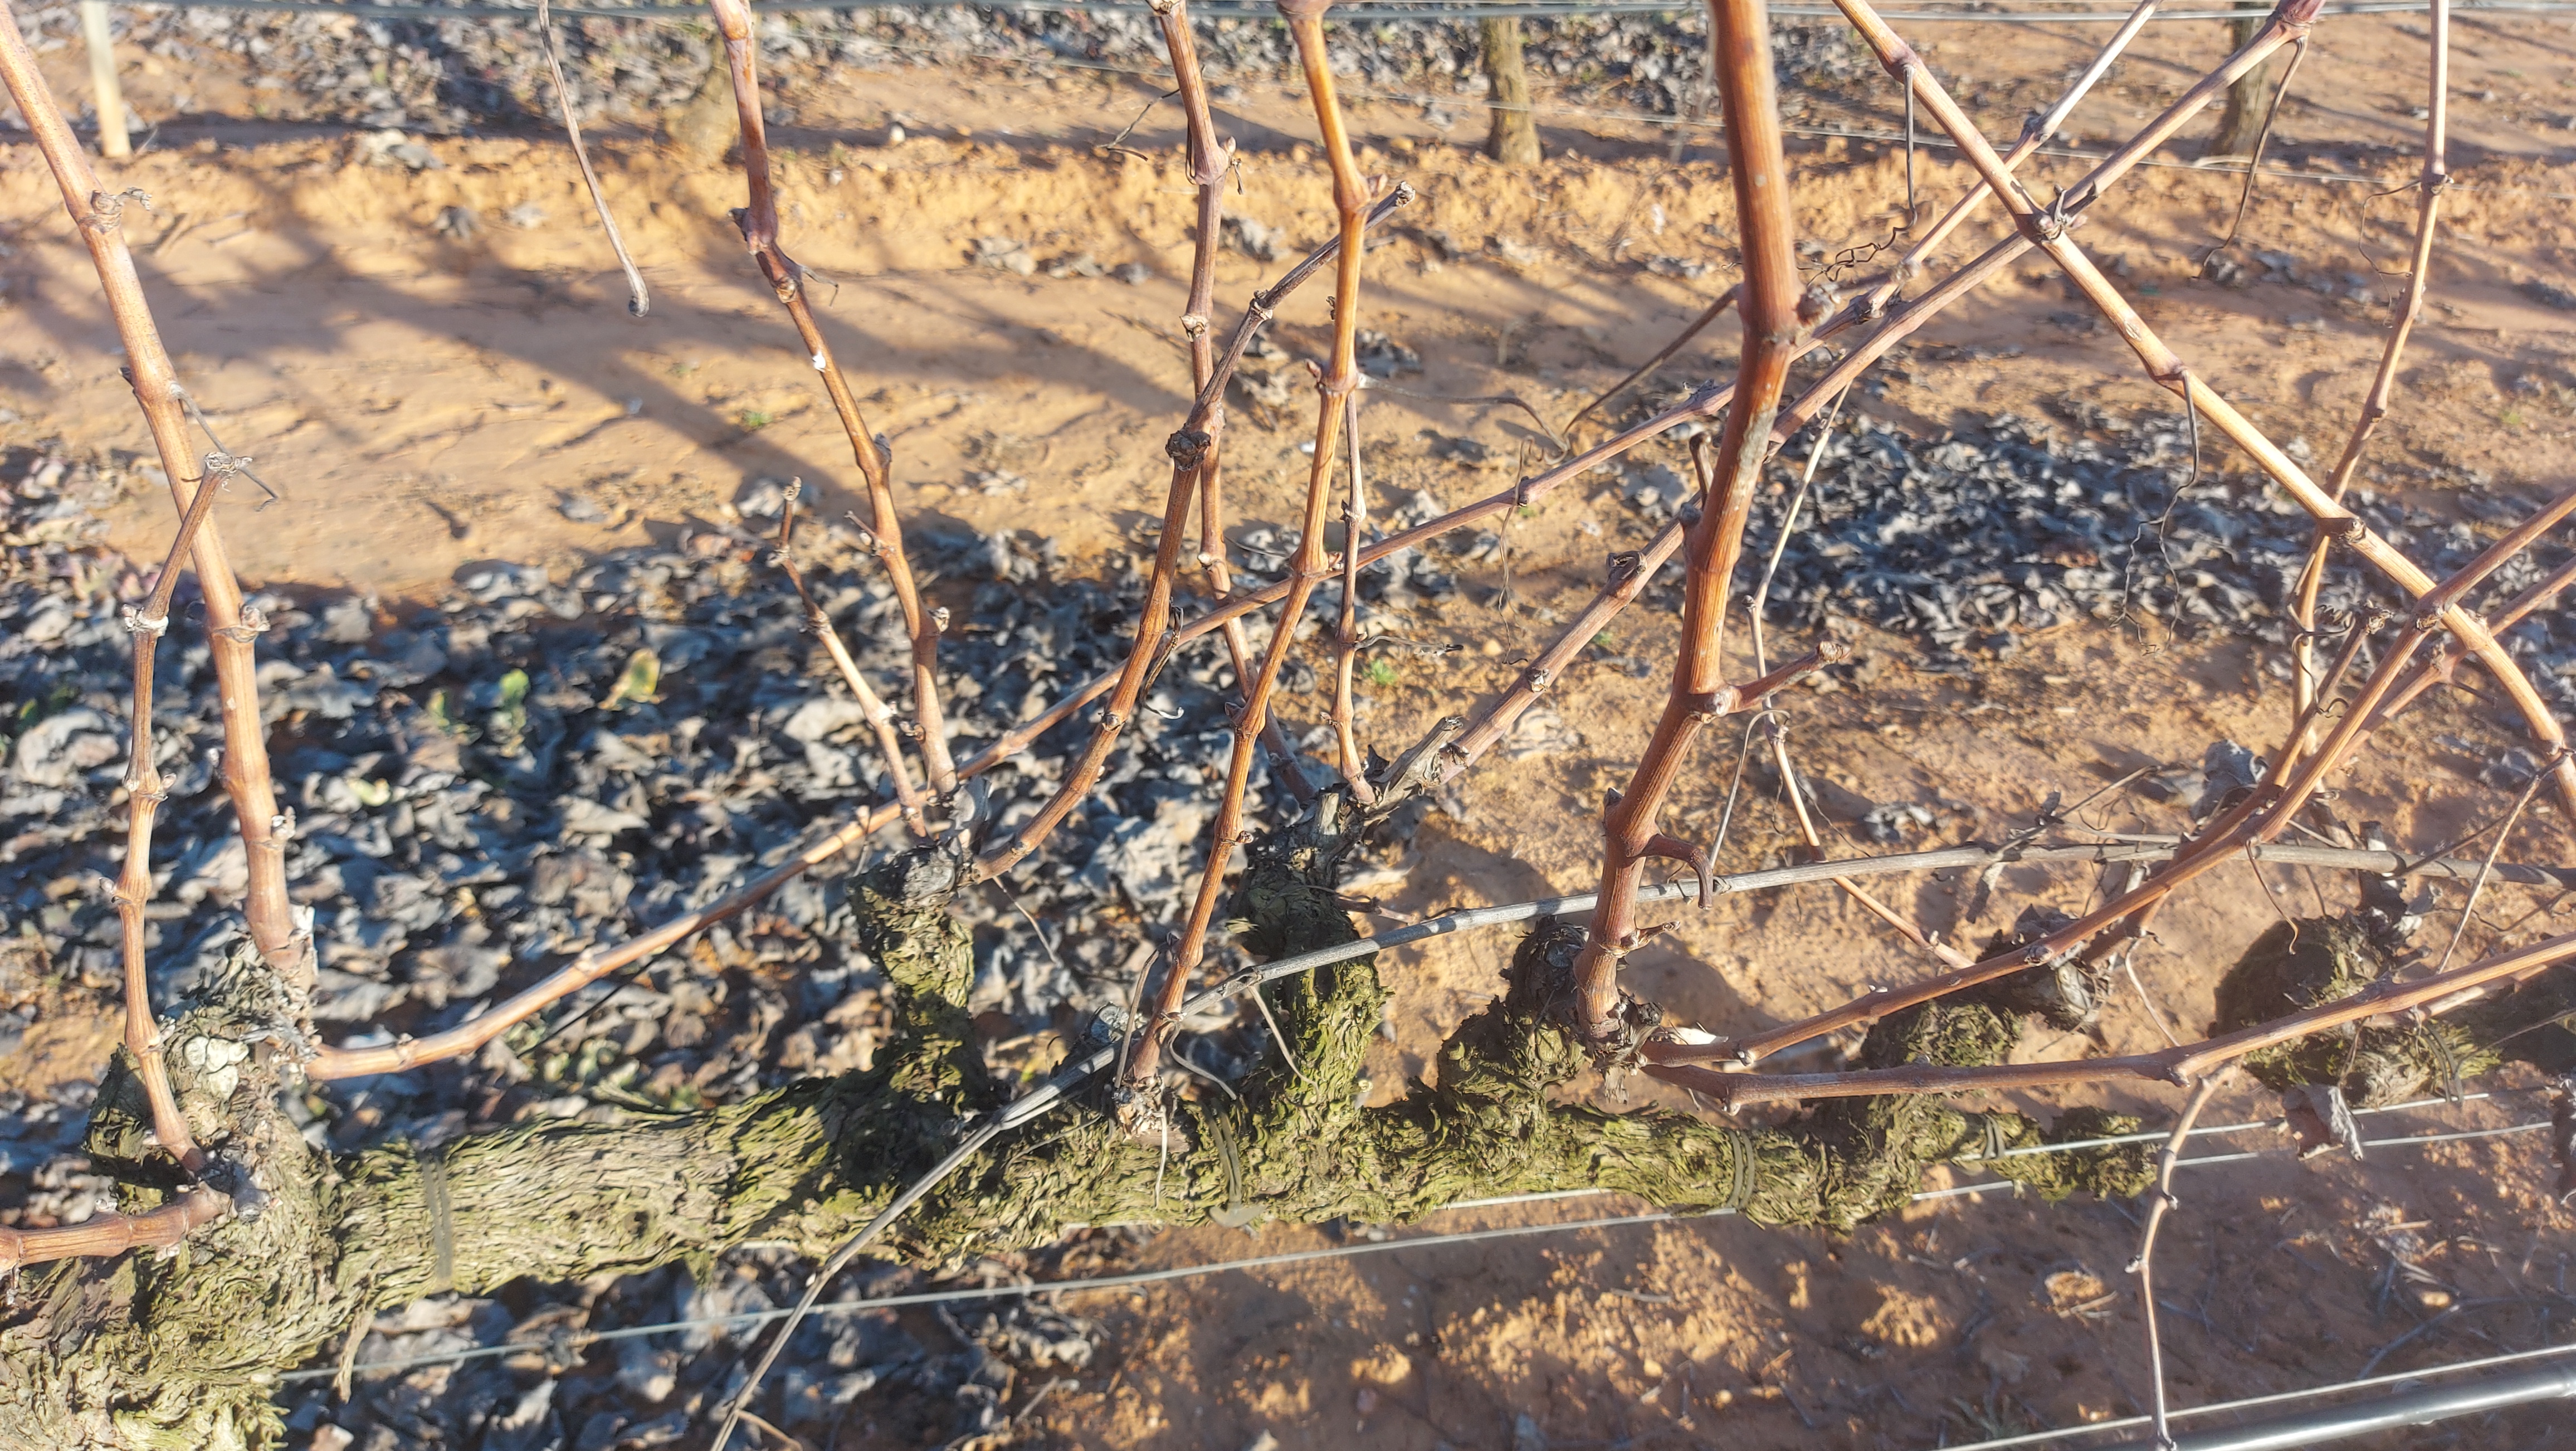
Unpruned shoots: 14
Pruned shoots: 0
Trunks: 2